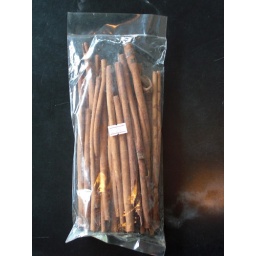
Huge bag of cinnamon I bought at Maharaj market in Krabi Town, Thailand.